Winston and Bone Valley Railroad

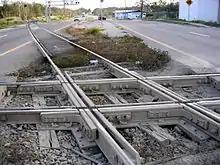
Crossing of the Valrico and Bone Valley Subdivisions in Mulberry. Diamond is located in the median of State Road 37.

The Winston and Bone Valley Railroad began operations in 1892. It was founded by J.E. Griffin and William Mills Winn, who had operated a lumber mill just four miles northwest of Lakeland since 1884. They relocated the mill to a location four miles west of Lakeland in 1892. The location of this lumber mill became known as Winnston (named for Winn), which would later be shortened to Winston. Griffin and Winn built the Winston and Bone Valley Railroad to serve the lumber mill.